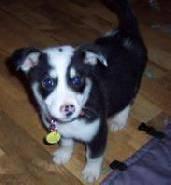
dog